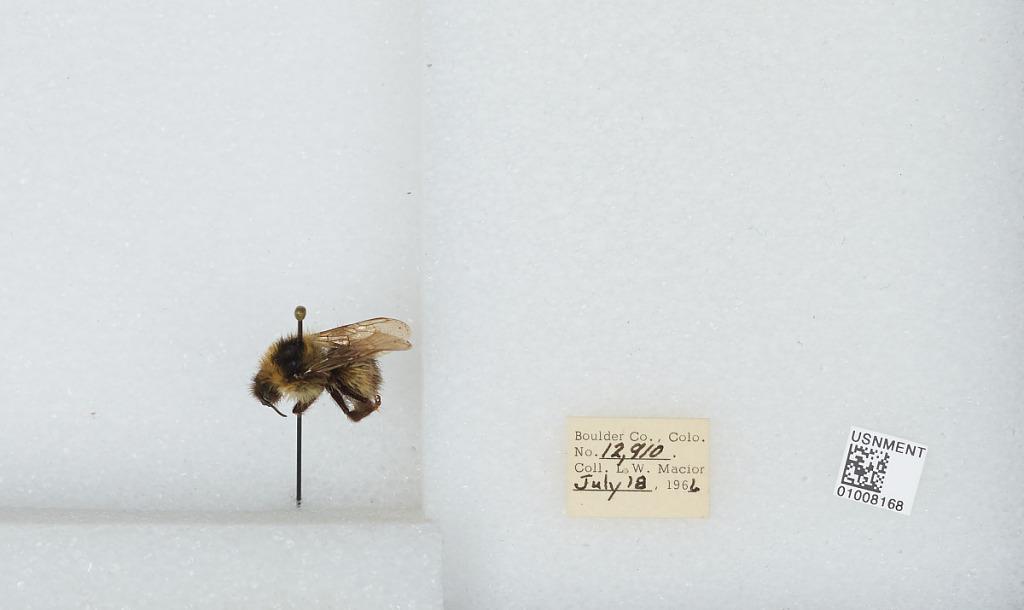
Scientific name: Bombus (Alpinobombus) balteatus Dahlbom
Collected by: L. Macior
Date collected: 1966-7-18
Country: United States
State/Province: Colorado
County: Boulder
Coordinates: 40.0275, -105.252